Mellon College of Science

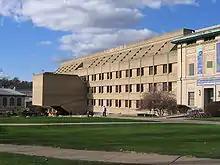
Wean Hall

The administration of MCS, as well as most of its biological sciences and chemistry faculty and research labs, and the college's library, are based in the Mellon Institute, which was constructed in 1937. The neoclassical building was added to the National Register of Historic Places in 1983, and was designated as a National Historic Chemical Landmark in 2013 by the American Chemical Society. The college's physics and mathematical sciences departments are based in Carnegie Mellon's main campus in Wean Hall, a Brutalist building constructed in 1971.